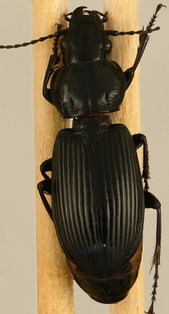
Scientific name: Pterostichus melanarius
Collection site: UNDERC Site (UNDE), plot UNDE_008